Egyptian Organization for Human Rights

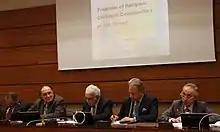
EOHR side event at UN Geneva

The Egyptian Organization for Human Rights (EOHR), founded in April 1985 and with its headquarters in Cairo, Egypt, is a non-profit NGO and one of the longest-standing bodies for the defense of human rights in Egypt. It investigates, monitors, and reports on human rights violations and defends people's rights regardless of the identity, gender or color of the victim. EOHR faces any human rights violations made either by governmental or non-governmental parties. It is registered with the United Nations and works with other human rights groups.